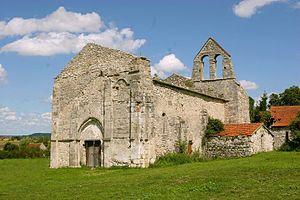
St André sans toiture, années 2000
L’'église Saint-André de Taxat est une église romane désaffectée située à Taxat-Senat.